Broad Street, Birmingham

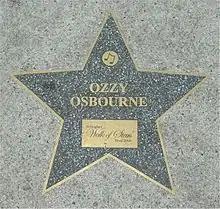
Star for Ozzy Osbourne on the canal bridge pavement

In the 1970s and 1980s, Broad Street was still very much a suburban high street. However, one prescient early manifestation of the street's future purpose as a fashionable partying district was the Rum Runner nightclub, which from the late 1970s restyled itself after New York City's Studio 54 and later London's Blitz club. The club was best known as the original home base of major 1980s band Duran Duran. It was situated on the South side at the East end of the road from 1964 to 1987 when it was demolished.